Vic Tayback

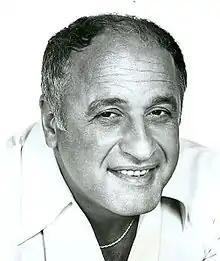
Tayback in 1976

Victor Tayback (January 6, 1930 – May 25, 1990) was an American actor. He was best known for his role as diner owner Mel Sharples on the television sitcom "Alice" (1976–1985), as well as his multiple guest appearances on "The Love Boat" (1977–1987). The former earned him two consecutive Golden Globe Awards (for Best Supporting Actor in a Television Series) and a Primetime Emmy Award nomination for Outstanding Continuing Performance by a Supporting Actor in a Comedy Series.